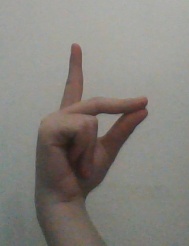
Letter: ta